Avernum 2: Crystal Souls

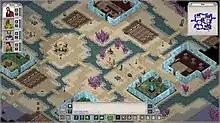
Screenshot

"Avernum 2: Crystal Souls" is a single-player role-playing video game. The player controls a group of up to four adventurers, each of whom can be customized via a skill tree. It features an open world that players can explore and many side quests. Combat is turn-based and tactical.